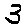
Label: 3